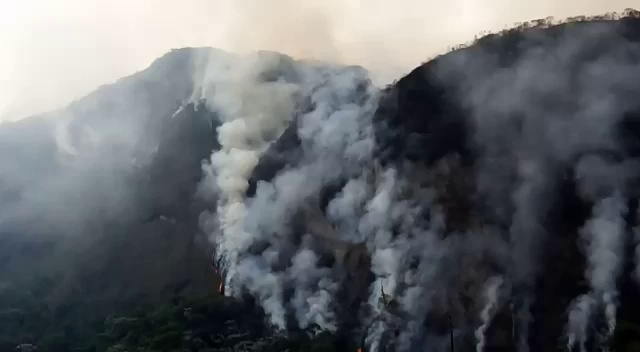
Fire: no
Smoke: yes